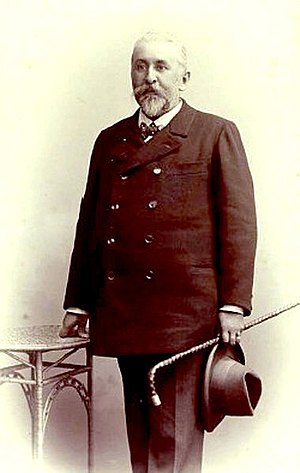
George Armitstead
George Armitstead var en ingeniør, iværksætter og Rigas fjerde borgmester.